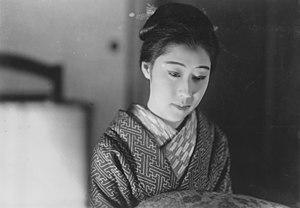
Isuzu Yamada, née à Osaka le 5 février 1917 et morte le 9 juillet 2012 à Tokyo, est une actrice japonaise.
La Cigogne en papier est un film japonais muet de Kenji Mizoguchi sorti en 1935, adapté de la nouvelle Baishokū kamonanban de Kyōka Izumi.